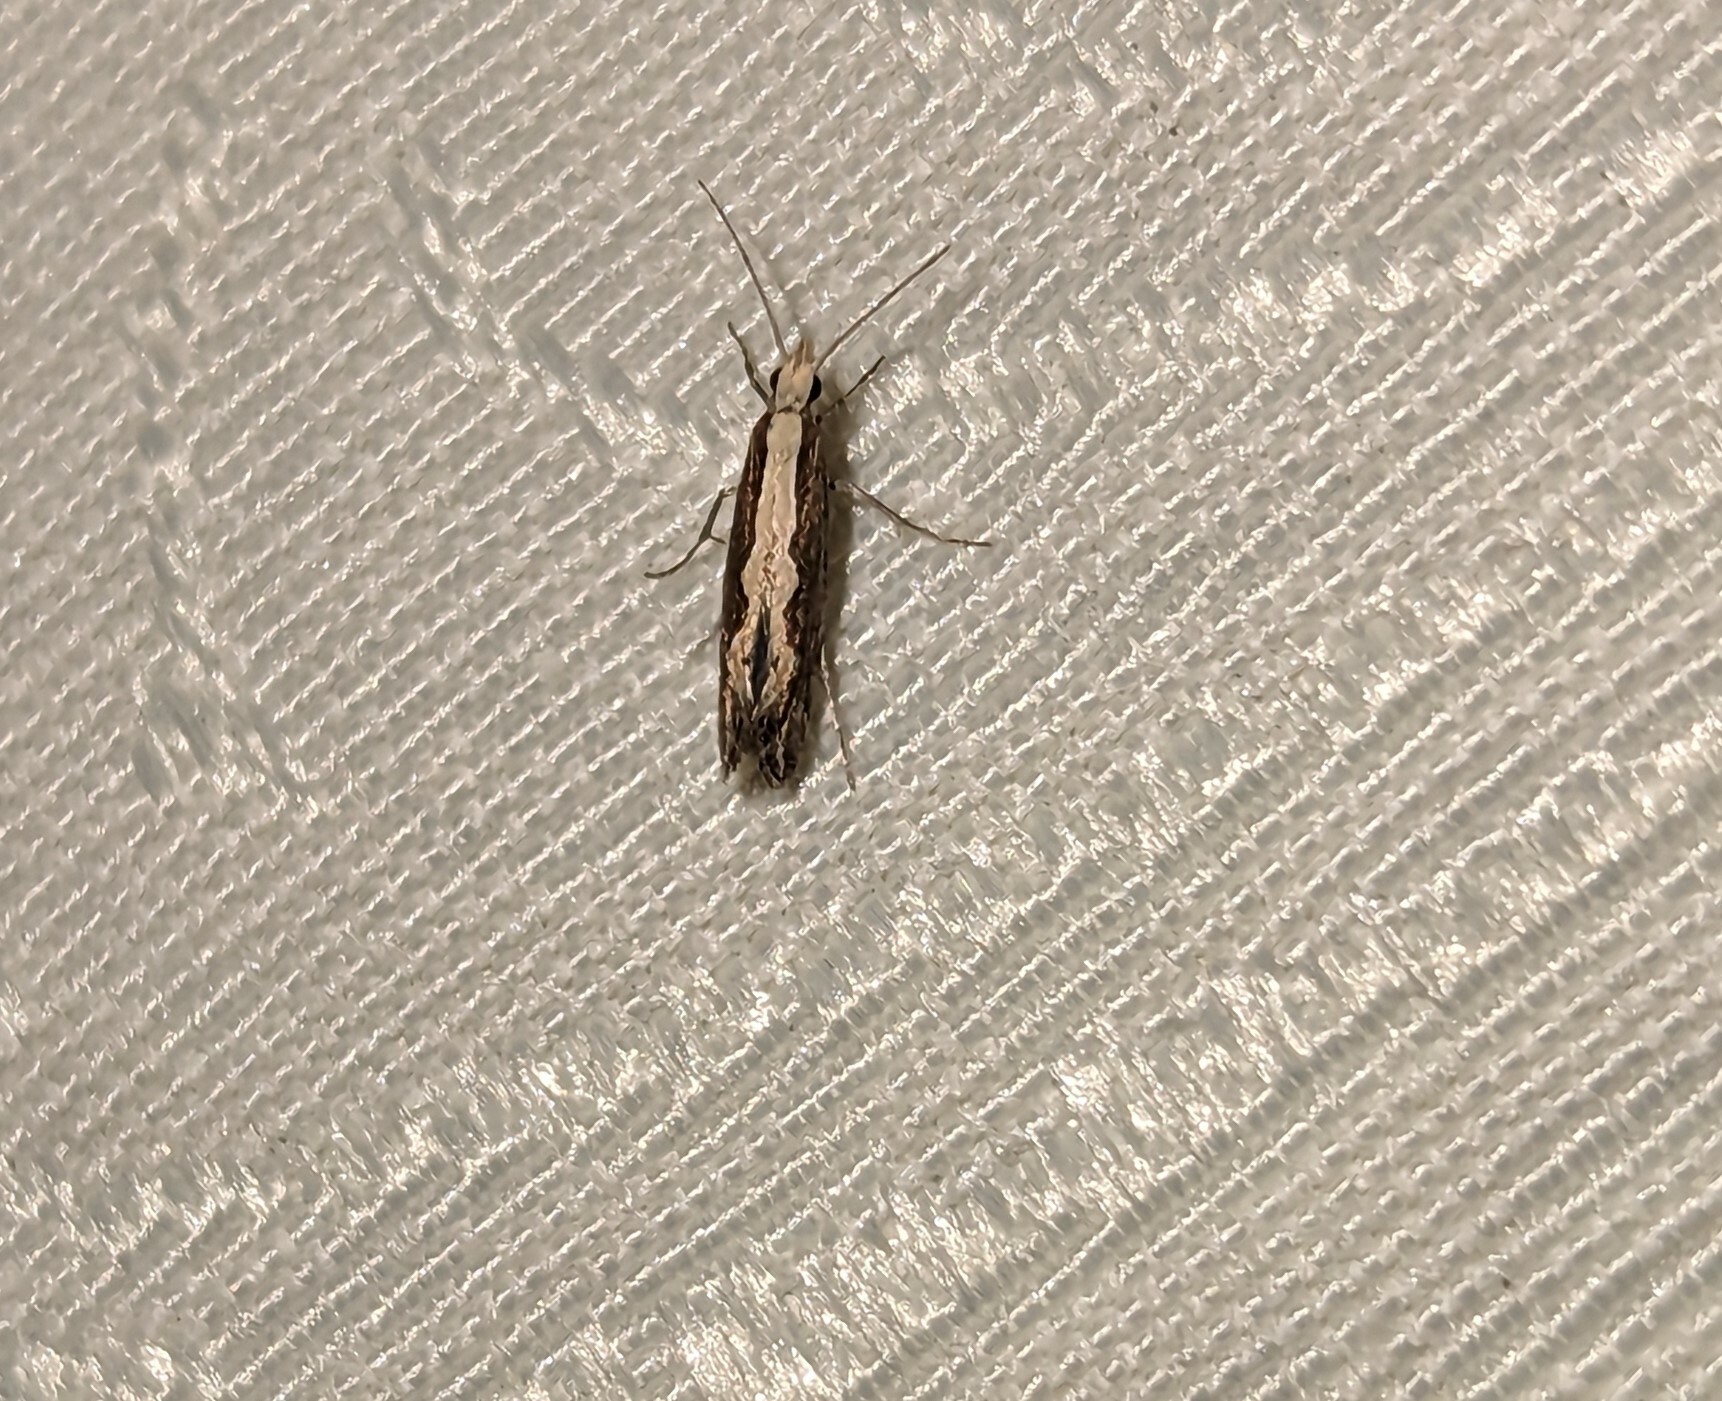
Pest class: diamondback_moth